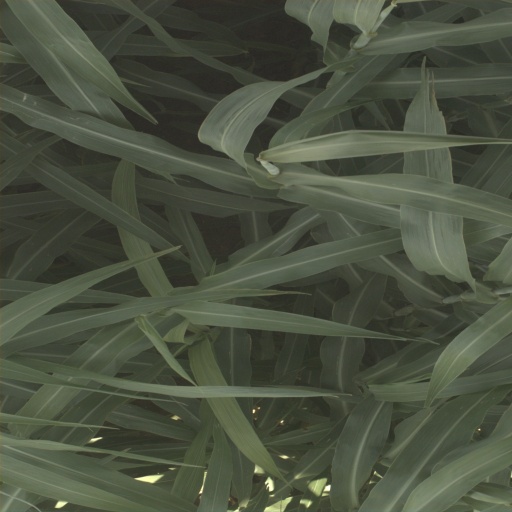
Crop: sorghum